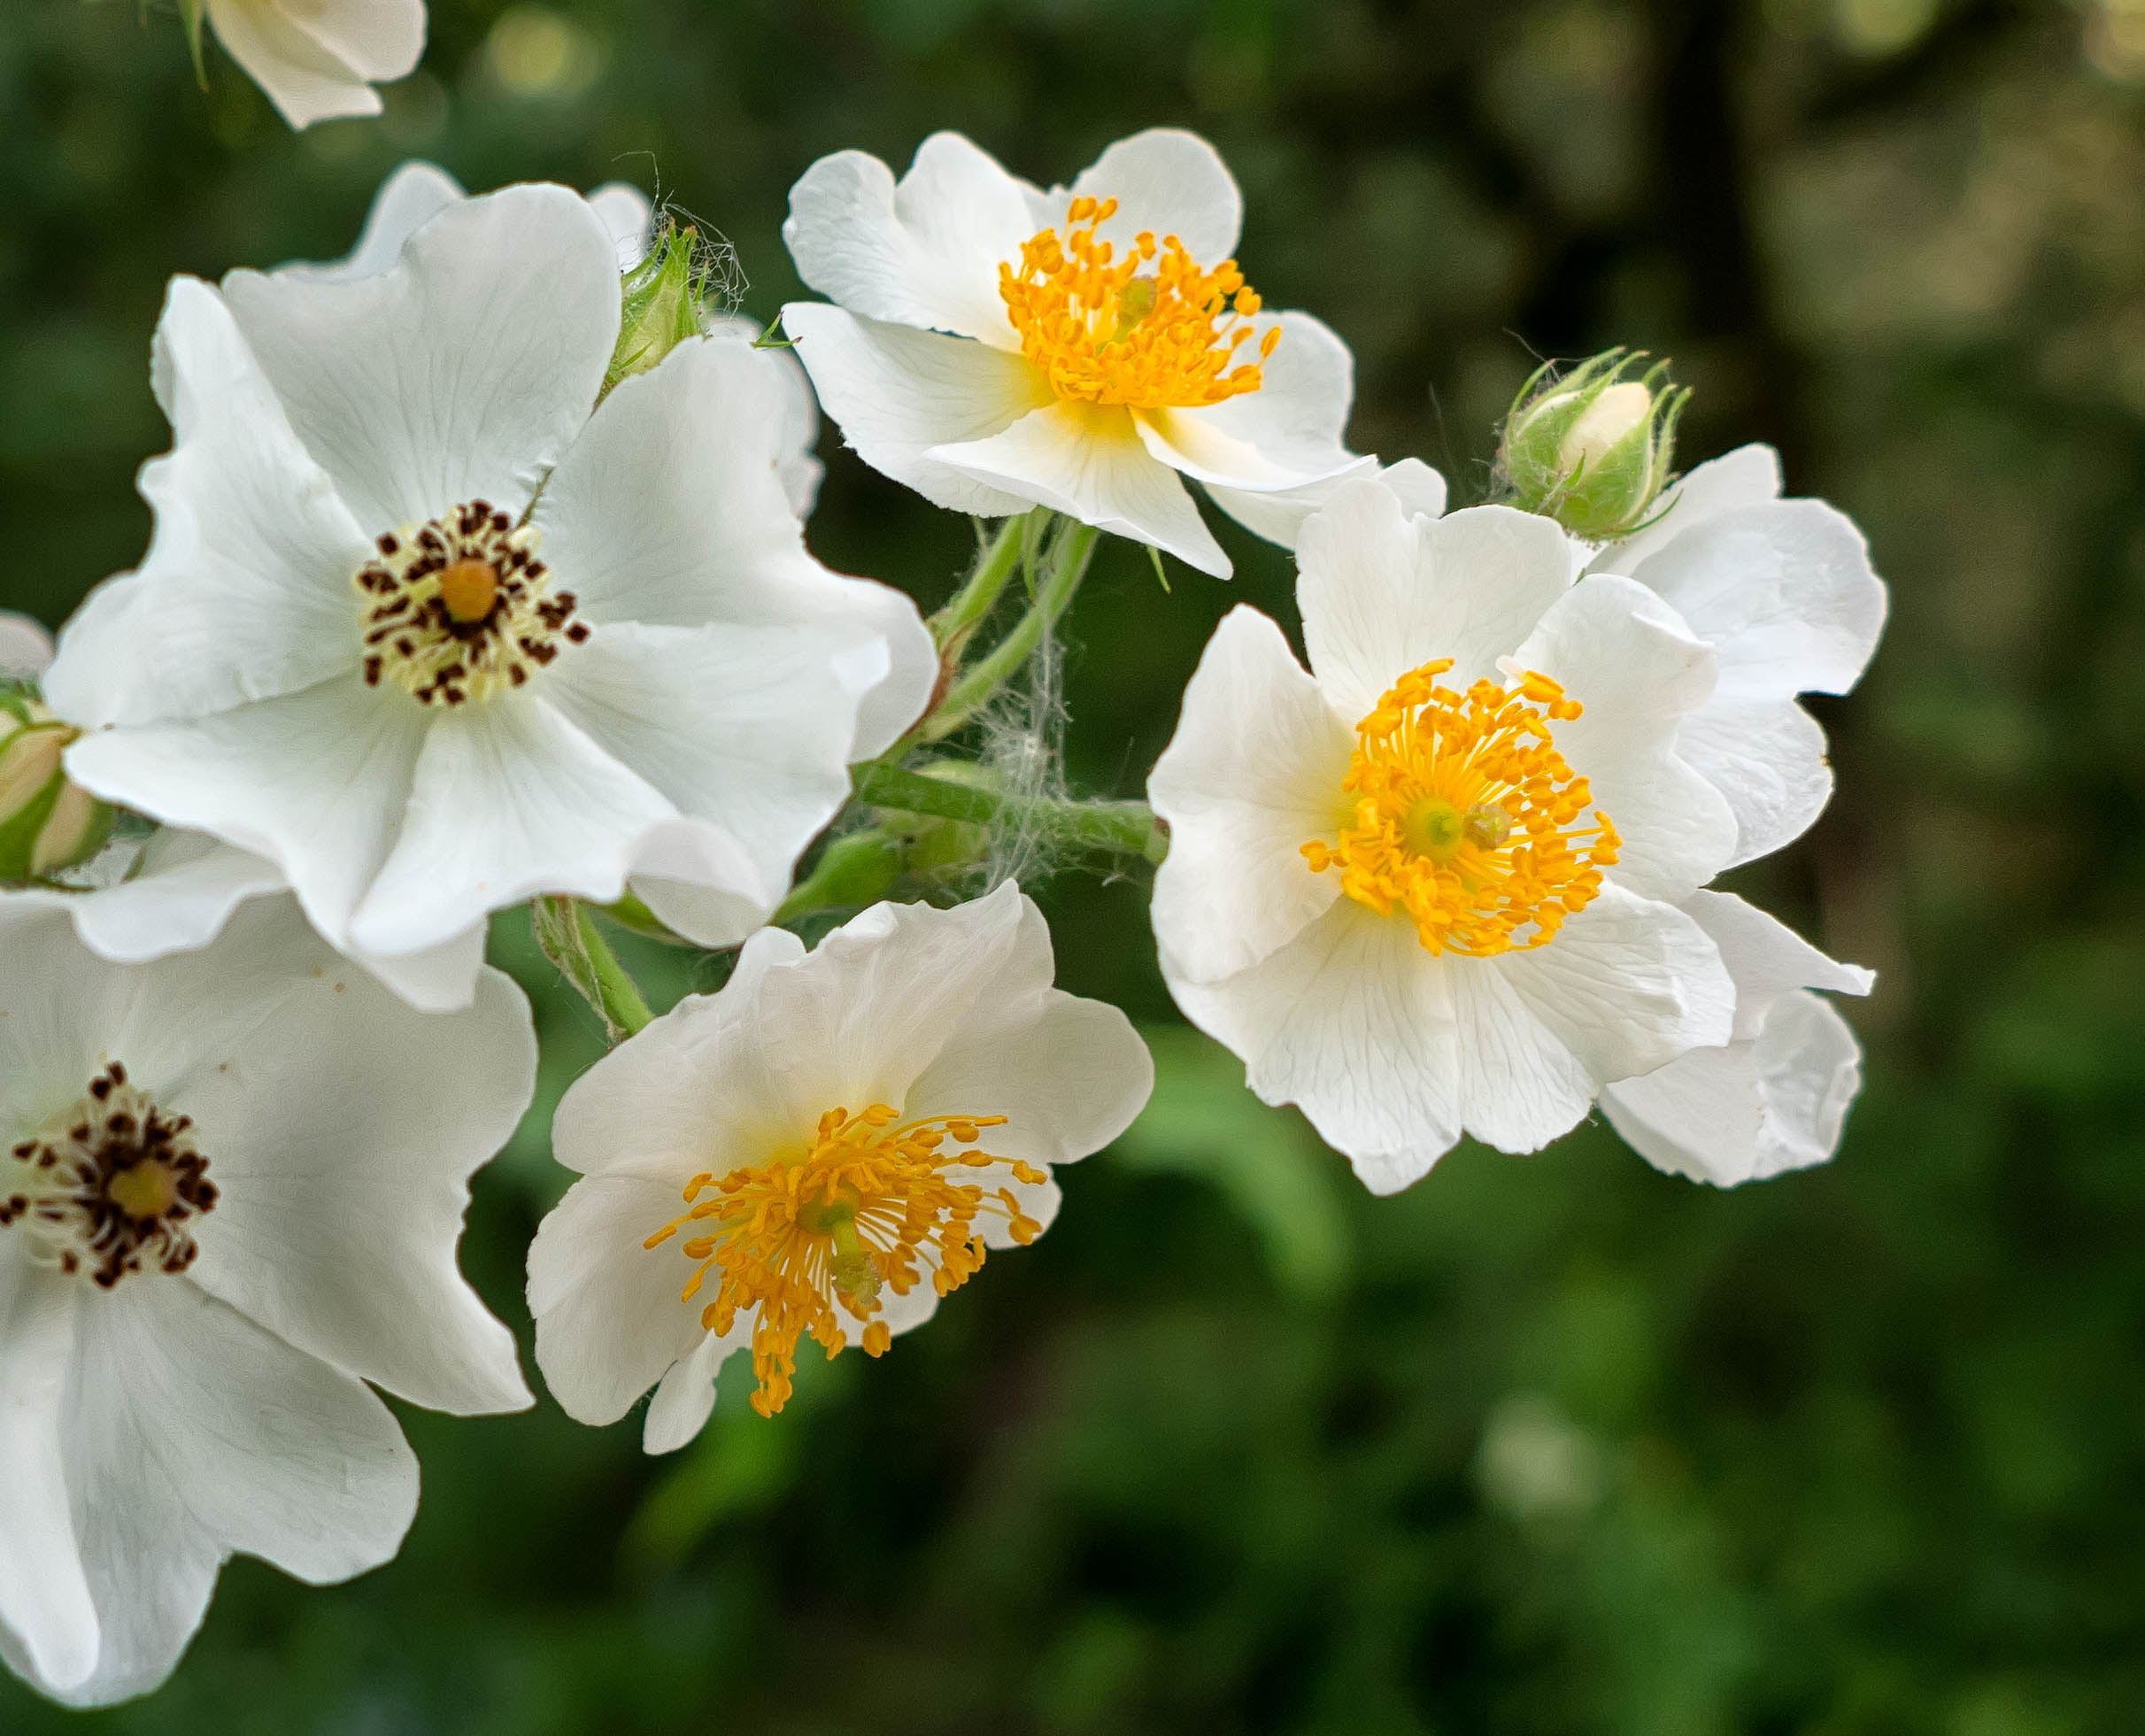
blossom, plant, flower, petal, rose, botany, flora, wildflower, canada, mississauga, ontario, lumix, panasonic, dmc, lx7, panasoniclumixdmclx7, macro photography, flowering plant, rose family, burnet rose, land plant, garden cosmos